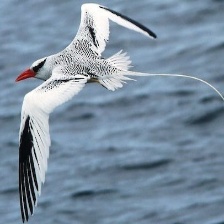
Species: RED BILLED TROPICBIRD
Scientific name: PHAETHON AETHEREU